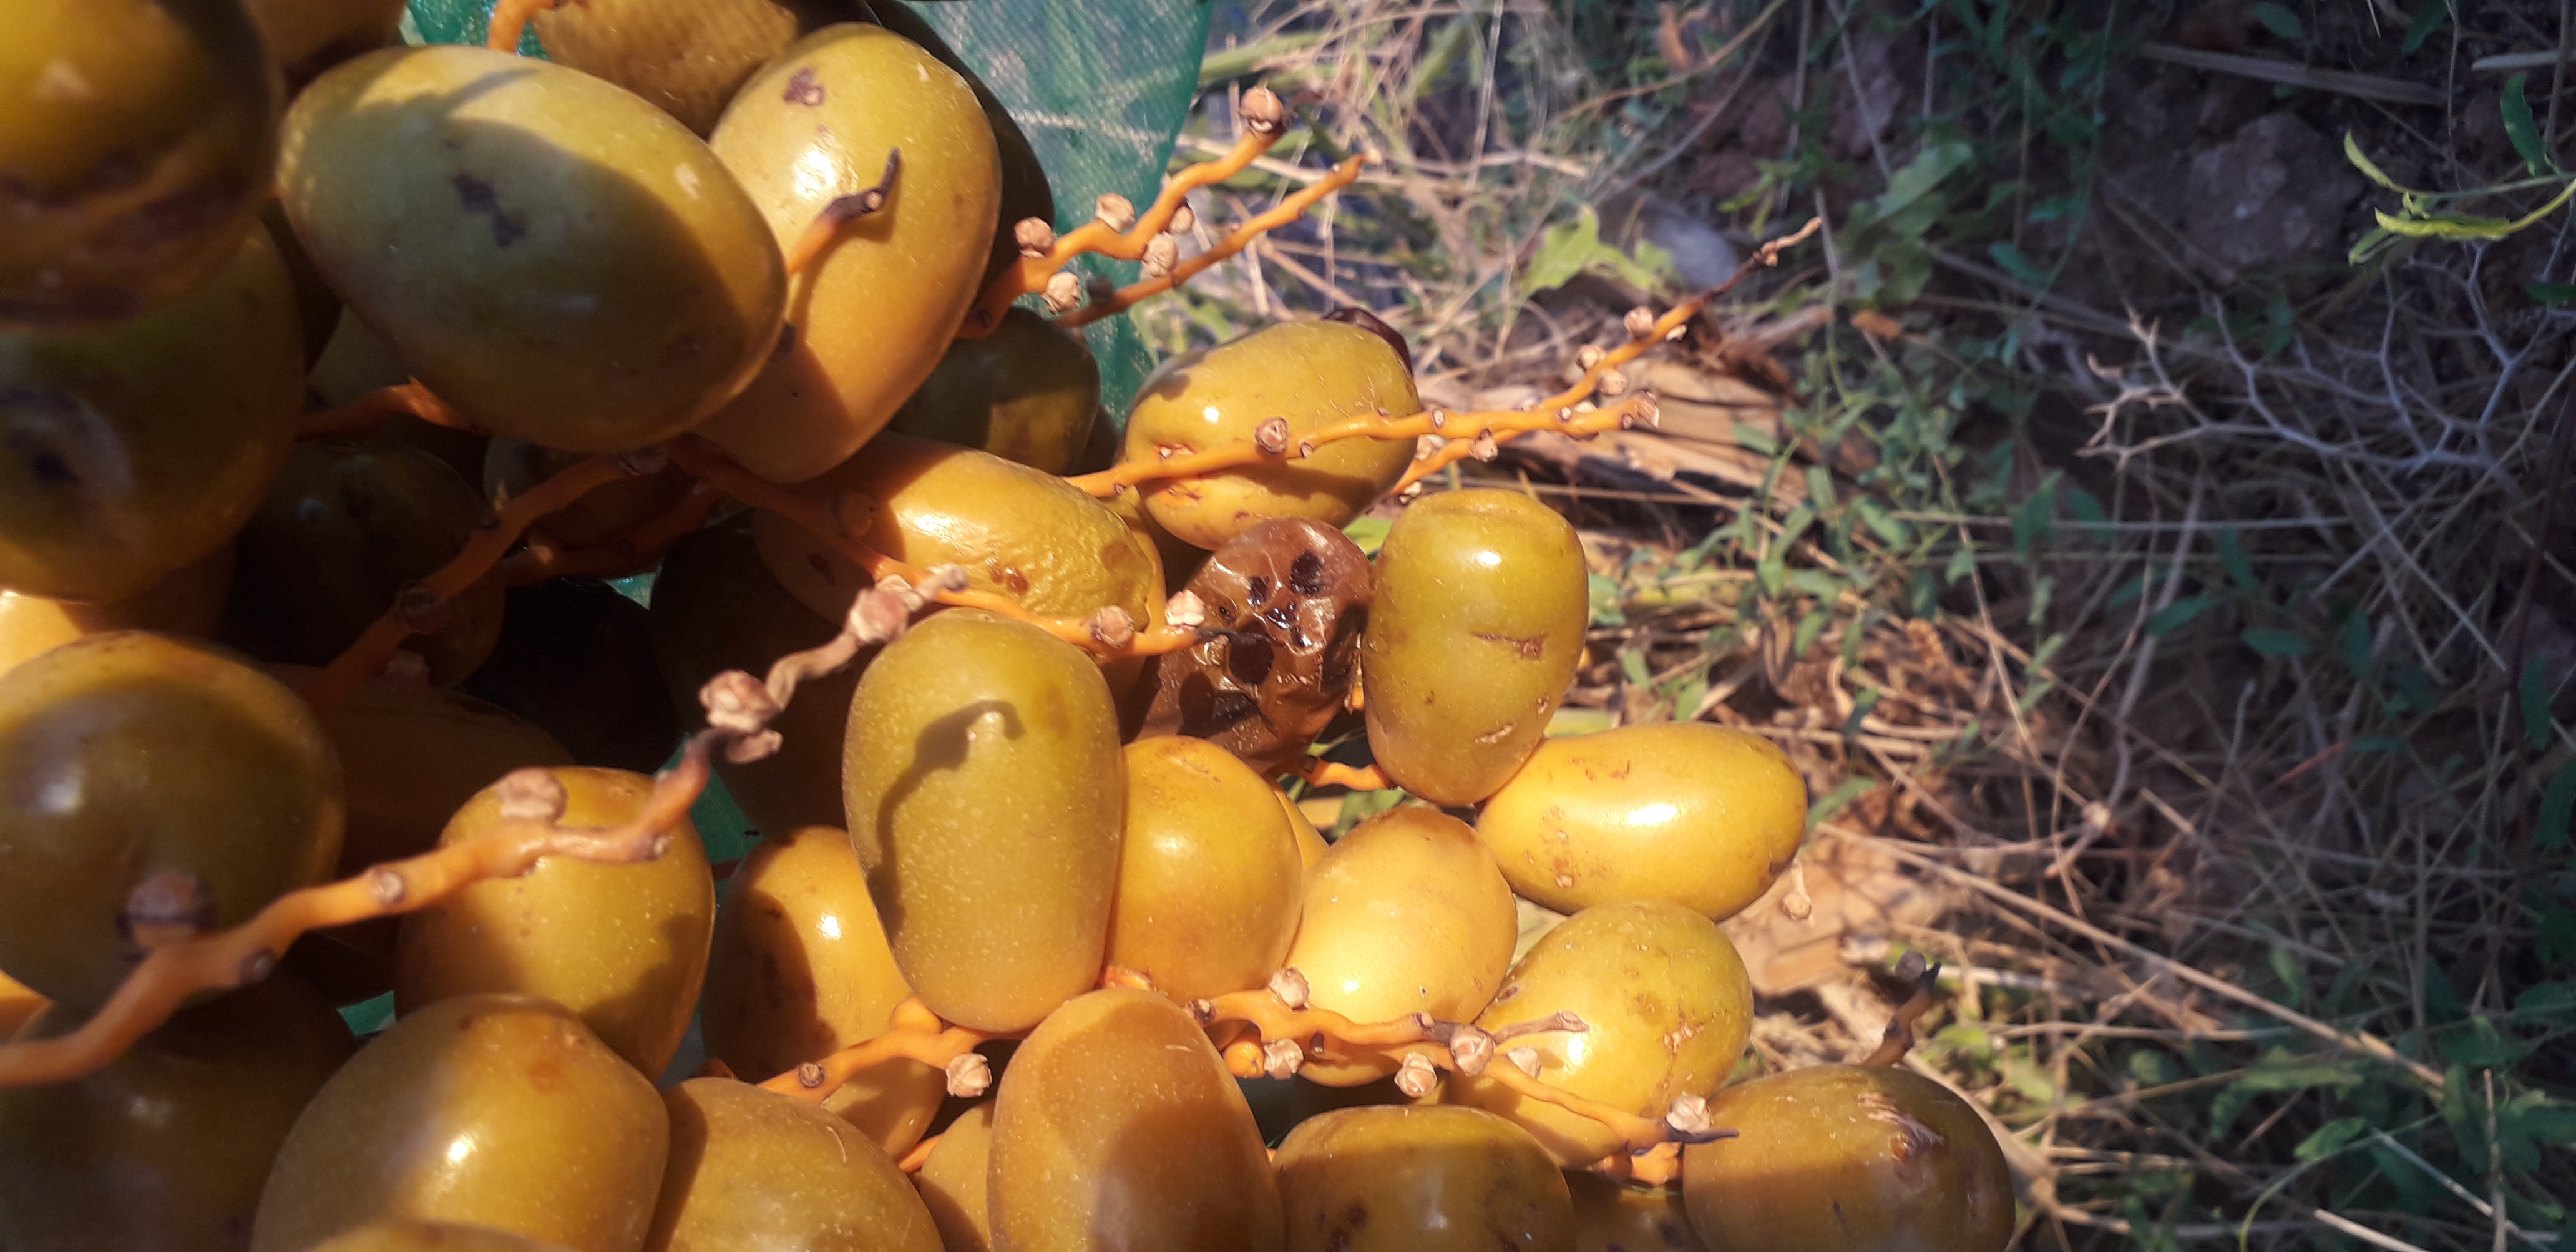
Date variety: Boufagous